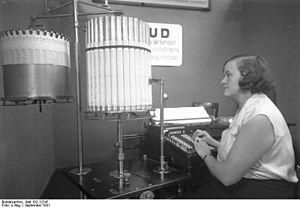
La culture de Weimar est le développement des arts et des sciences en Allemagne pendant la République de Weimar, la période de l'entre-deux-guerres qui va entre la défaite allemande en 1918 et l'arrivée de Hitler au pouvoir en 1933. Le Berlin des années 1920 était au centre de la culture de Weimar. Bien que ne faisant pas partie de la République de Weimar, certains auteurs incluent également l'Autriche, pays germanophone, et notamment Vienne, dans le cadre de la culture de Weimar.